Waldorf-Astoria (1893–1929)

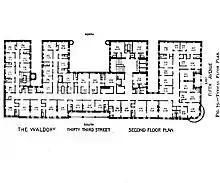
Floor plan of the Waldorf

In 1799, John Thompson bought a tract of land roughly bounded by Madison Avenue, 36th Street, Sixth Avenue, and 33rd Street, immediately north of the Caspar Samler farm, for (US$2400) £482 10s. In 1826, John Jacob Astor purchased Thompson's parcel, as well as one from Mary and John Murray who owned a farm on Murray Hill, in the area which is now Madison Avenue to Lexington Avenue, between 34th and 38th streets. In 1827, William B. Astor, Sr. bought a half interest, including Fifth Avenue from 32nd to 35th streets, for $20,500. He built an unpretentious square red brick house on the southwest corner of 34th Street and Fifth Avenue, while John Jacob Astor erected a home at the northwest corner of 33rd Street.